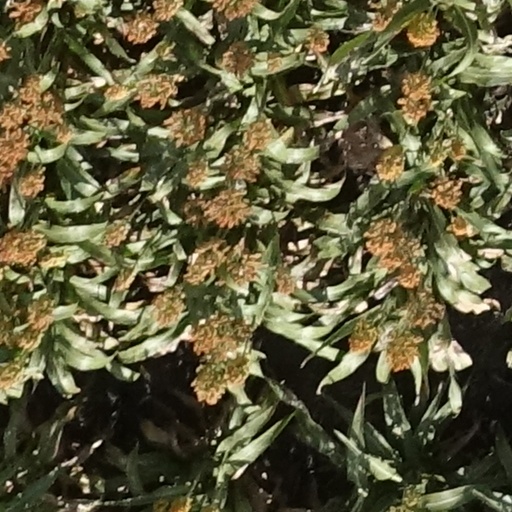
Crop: sorghum